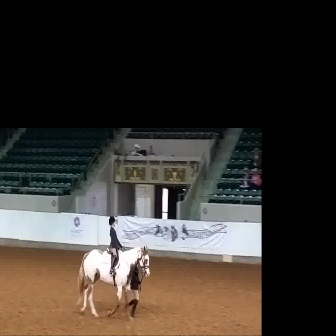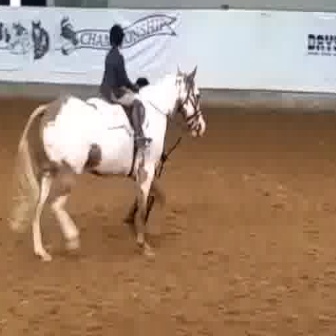
  Please identify the target specified by the bounding box [75,244,150,318] in the first image and locate it in the second image. Return the coordinates in [x_min,y_min,x_max,y_max] format.
Answer: [3,59,206,262]